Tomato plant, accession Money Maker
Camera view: tilt-top (135 deg); turntable rotation: 240 degrees
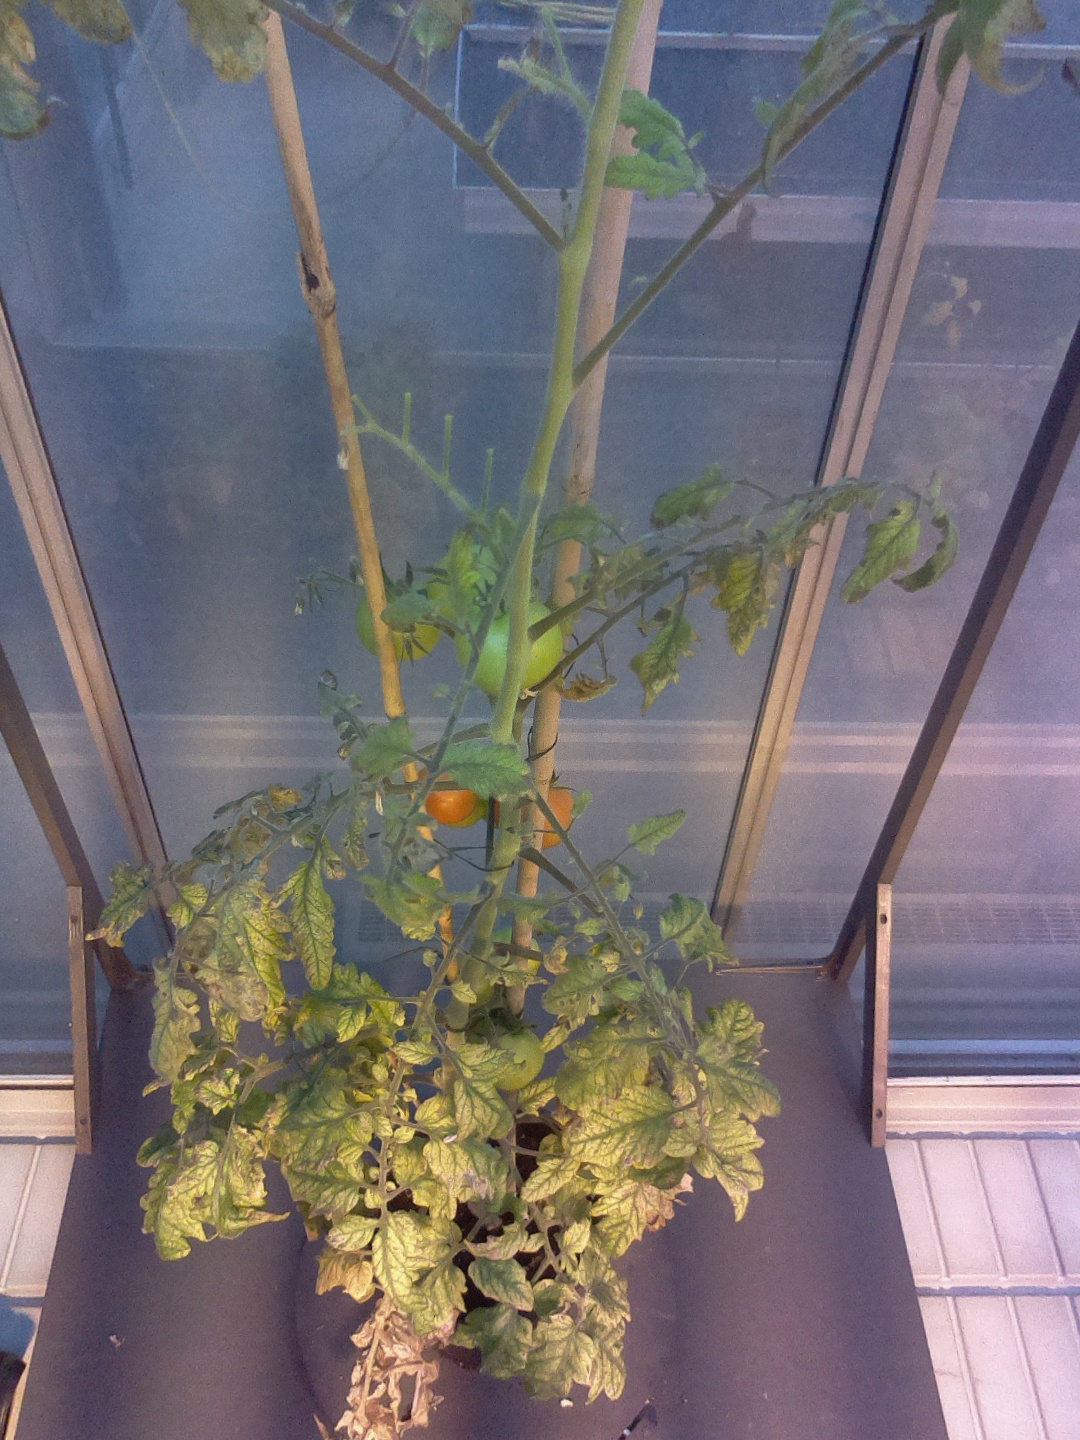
BBCH growth stage 80: fruits start showing typical ripe color (orange -> red)